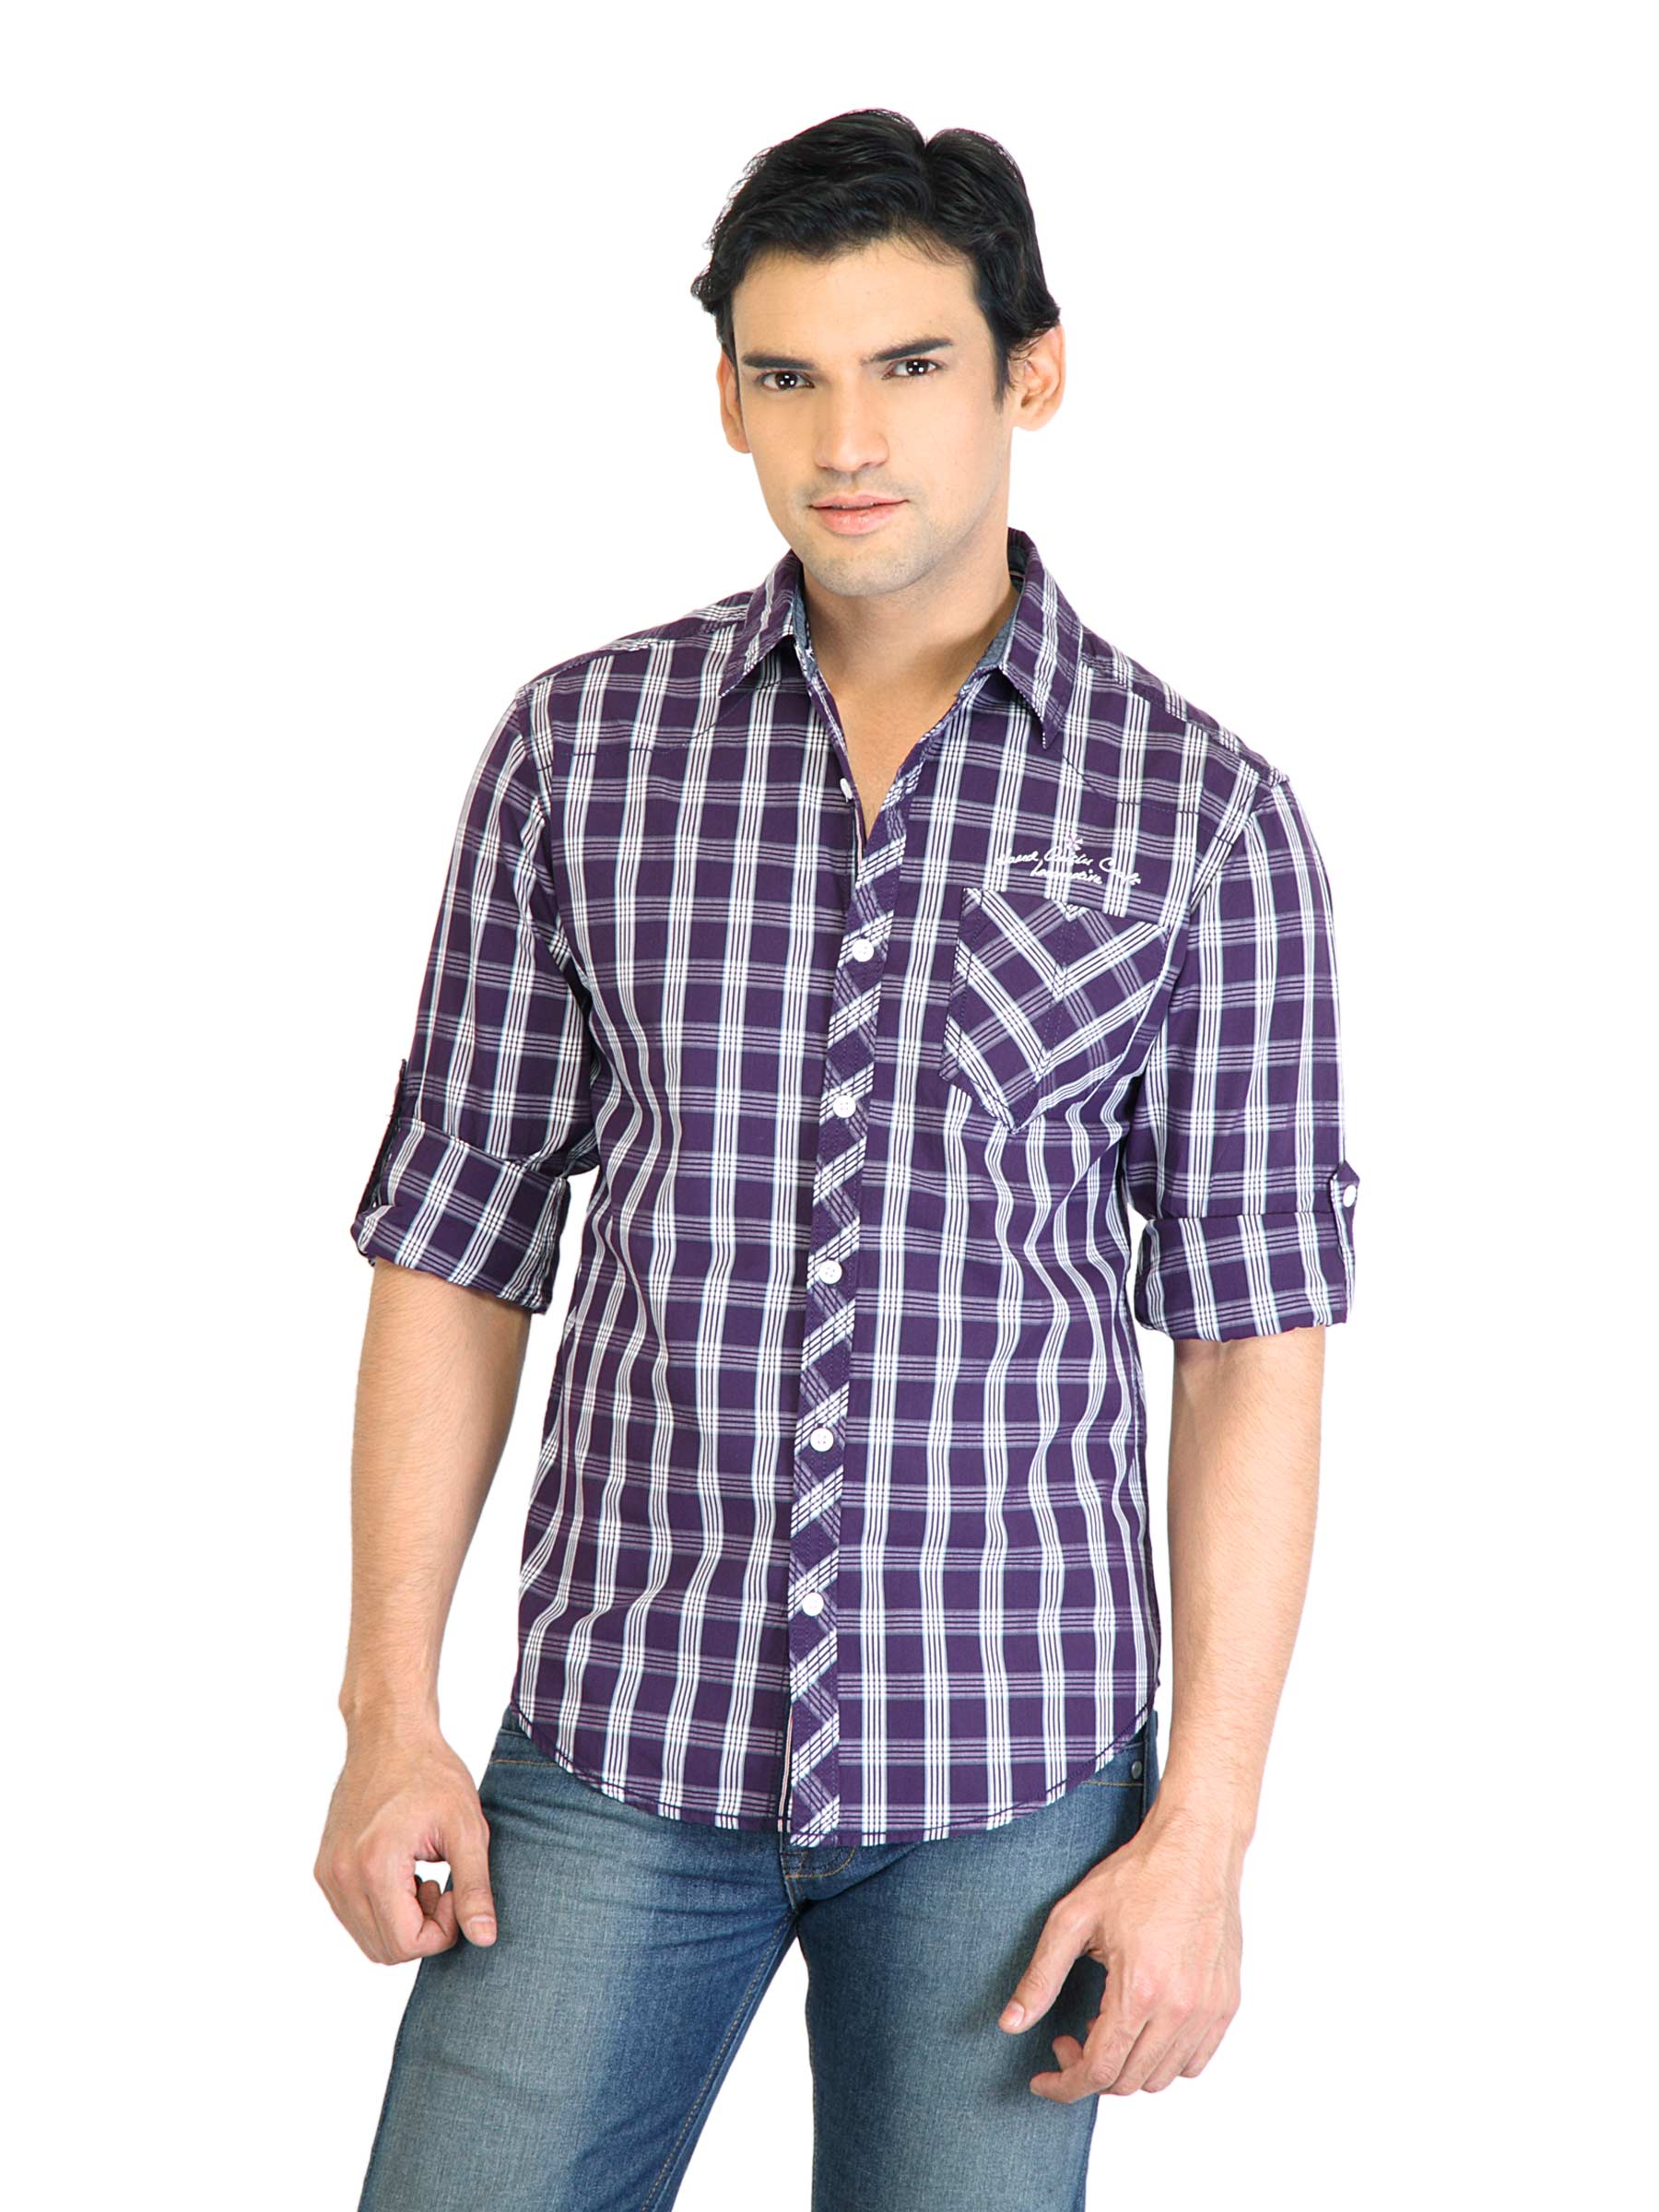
Locomotive Men Check Purple Shirt
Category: Apparel / Topwear / Shirts
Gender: Men
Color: Purple
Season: Fall 2011
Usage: Casual